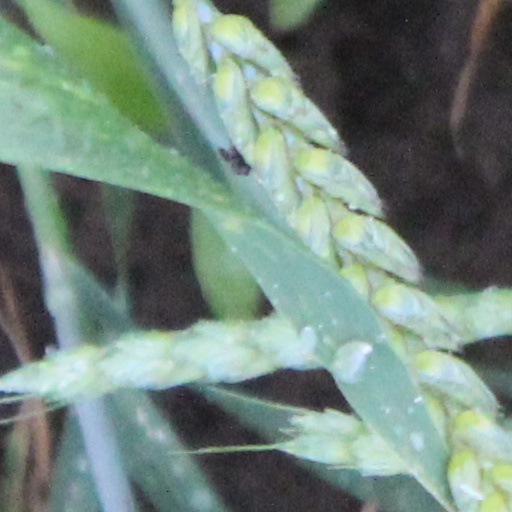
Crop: wheat